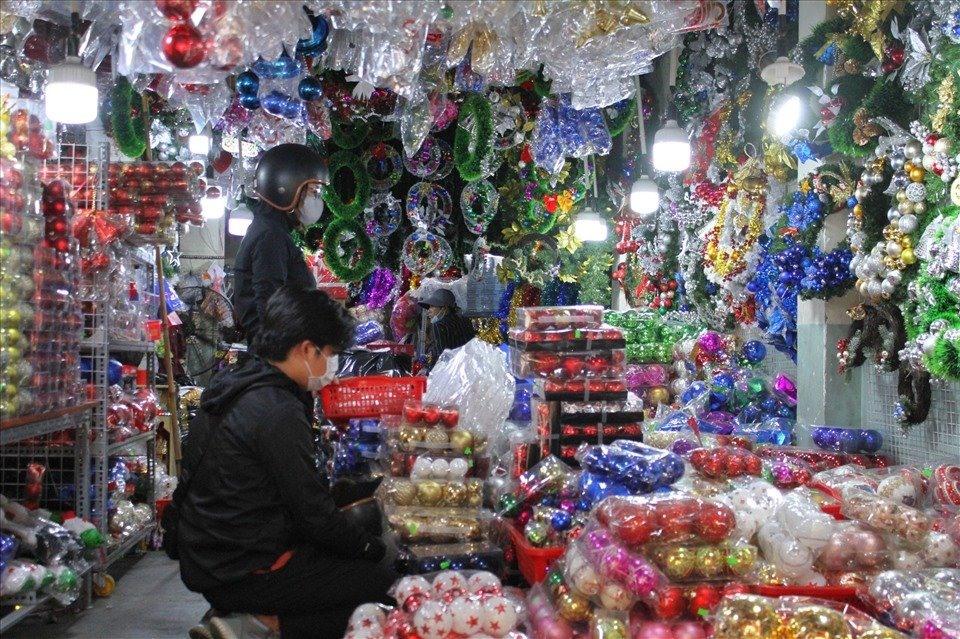
có nhiều loại đồ trang trí xuất hiện ở bên trong cửa hàng